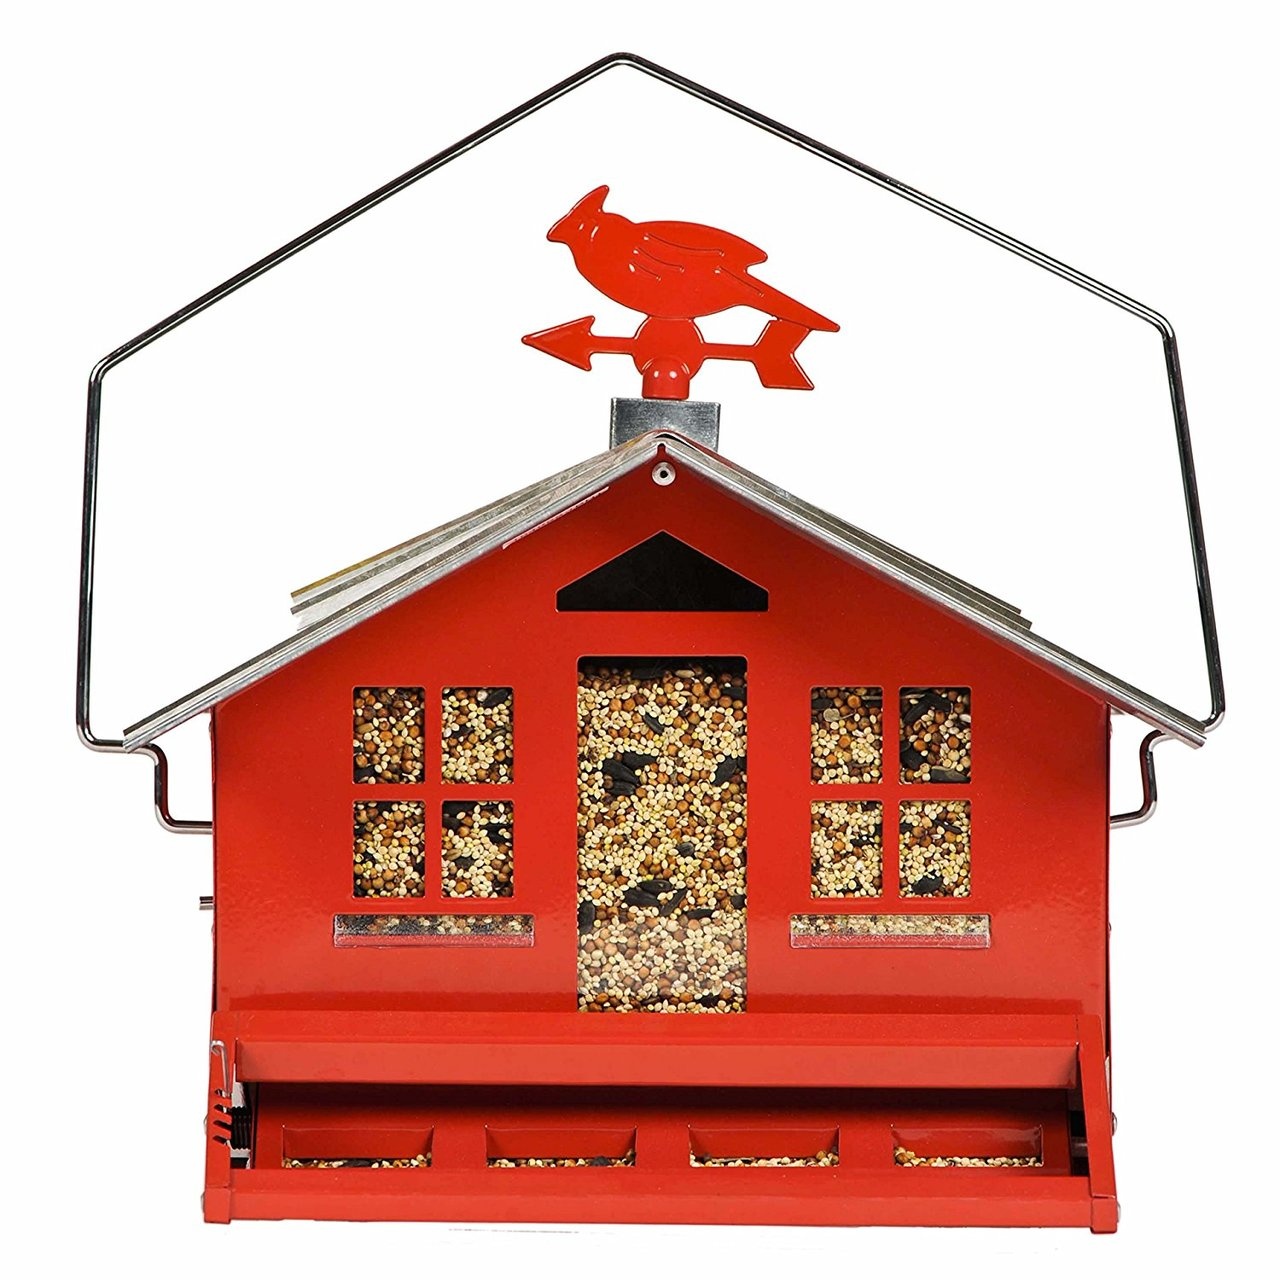
Squirrel Be Gone II Country House Bird Feeder with Weathervane
Completely blocks out squirrels from feeding Removable roof peak with lock - makes filling a snap Four positions, adjustable spring allows for custom settings (to block out smaller squirrels, larger birds, etc.) Beautiful two-tone color accents- red color with galvanized roof and cardinal weathervane Pole mount or hang Turn your yard into a bird lovers' paradise with this Perky-Pet Squirrel-Be-Gone II Country-Style Bird Feeder. Attract everything from cardinals, finches, flickers, and grackles to grosbeaks, jays, juncos, and kinglets--even sparrows, wrens, and woodpeckers. Best of all, this wild bird feeder provides an optimal feeding station for birds--without catering to those sneaky squirrels. Sorry, Squirrels. A charming addition to any outdoor space, this beautiful feeder features a weight-activated perch bar that closes to prevent squirrels from accessing the seed supply. Adjustable springs can be calibrated to accommodate different bird sizes and keep away nuisance birds as well as squirrels. Easy to fill and use This innovative Squirrel-Be-Gone II wild bird feeder comes fully assembled and makes a lovely addition to any personal collection or a thoughtful gift idea. This feeder holds up to 8 pounds of mixed, black oil sunflower, hulled sunflower, or safflower seed. After filling the bird feeder, simply hang it in the yard or mount it to a post, and watch as your feathered friends fly in to feast.
Brand: Woodstream
Category: Home & Garden > Decor > Bird & Wildlife Feeders > Squirrel Feeders